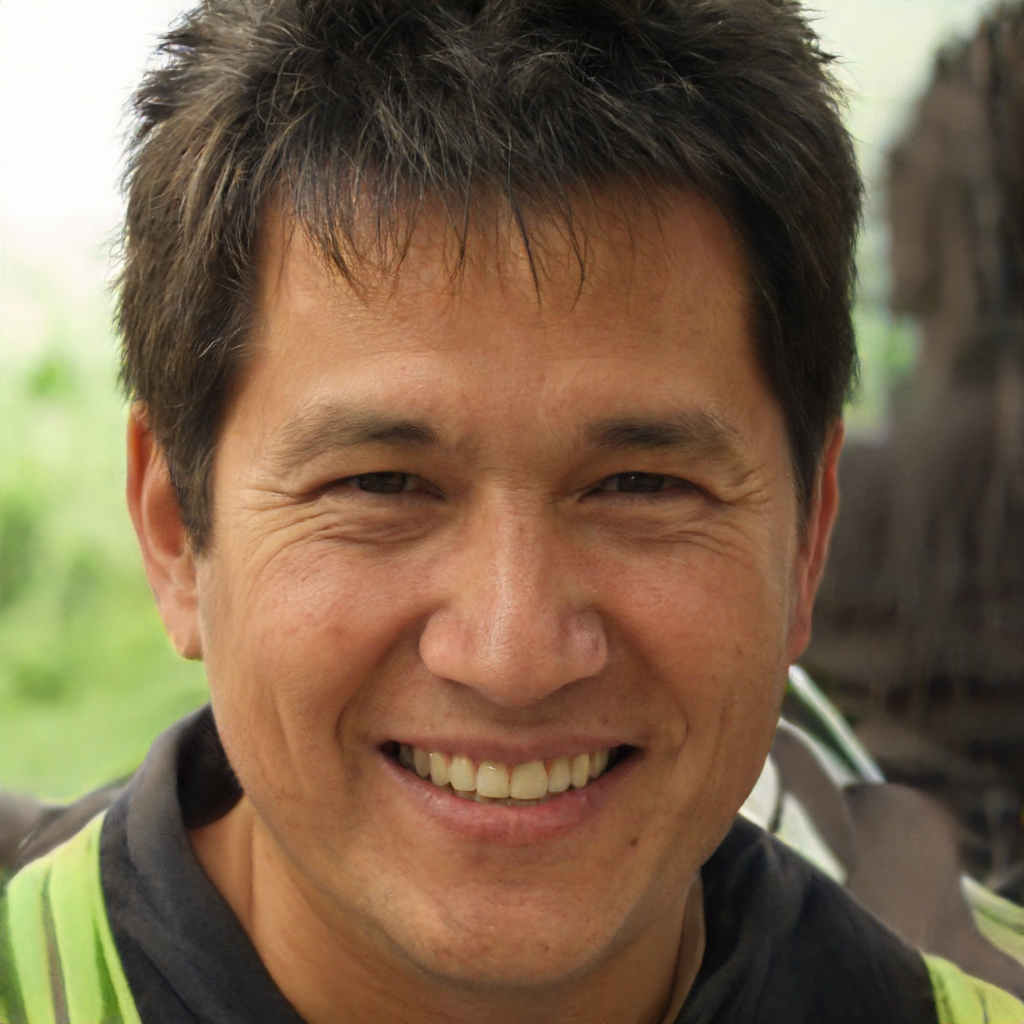
Portrait style: Real Portrait